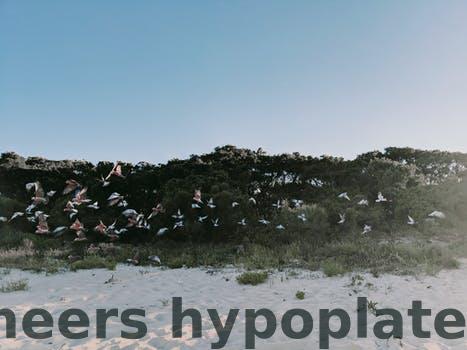
Label: Watermark